PlayStation 3 accessories

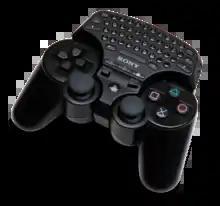
PlayStation 3 Wireless Keypad

The wireless keypad peripheral (CECHZK1x, where "x" is a region code) was launched in Europe on November 28, 2008, early December 2008 in North America, and came to Japan in late 2008. As well as acting as keyboard, the wireless keypad features a touchpad button (labeled as a pointing hand, similar to the pointer used in the web browser), which allows the surface of the keypad to be used as a touchpad, allowing users to move the pointer by sliding their fingers around the keypad surface. When in touchpad mode, the left and right arrow buttons act as left and right mouse buttons, respectively.